What Lies Ahead

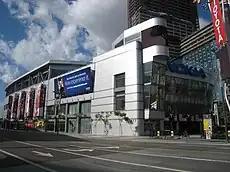
The episode was screened at the Nokia Theatre in Los Angeles, California.

"What Lies Ahead" was heavily promoted in the months before its premiere. A four-minute trailer was released at San Diego Comic-Con on July 22, 2011, and a one-minute preview was broadcast on July 27, 2011, during the season-4 premiere of "Breaking Bad", in which Grimes kills two zombies with a rock. A six-part internet series was broadcast on AMC on October 3, 2011. It showed the events before the zombie outbreak from the perspective of a woman named Hannah, who appeared in the first episode. On the same day, a screening of "What Lies Ahead" commenced at the Nokia Theatre in Los Angeles. After the premiere of the episode, a live after-show titled "Talking Dead" was broadcast, hosted by Chris Hardwick.